Hi I'm Tony

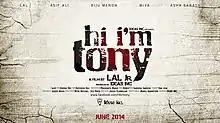

Hi I'm Tony is a 2014 Indian Malayalam-language psychological thriller film directed by Lal Jr. The film stars Lal in the title role alongside Asif Ali and Miya playing the lead pair. Biju Menon and Lena also play significant roles in the film. The film was released on July 25 on the occasion of Eid-ul Fitr.